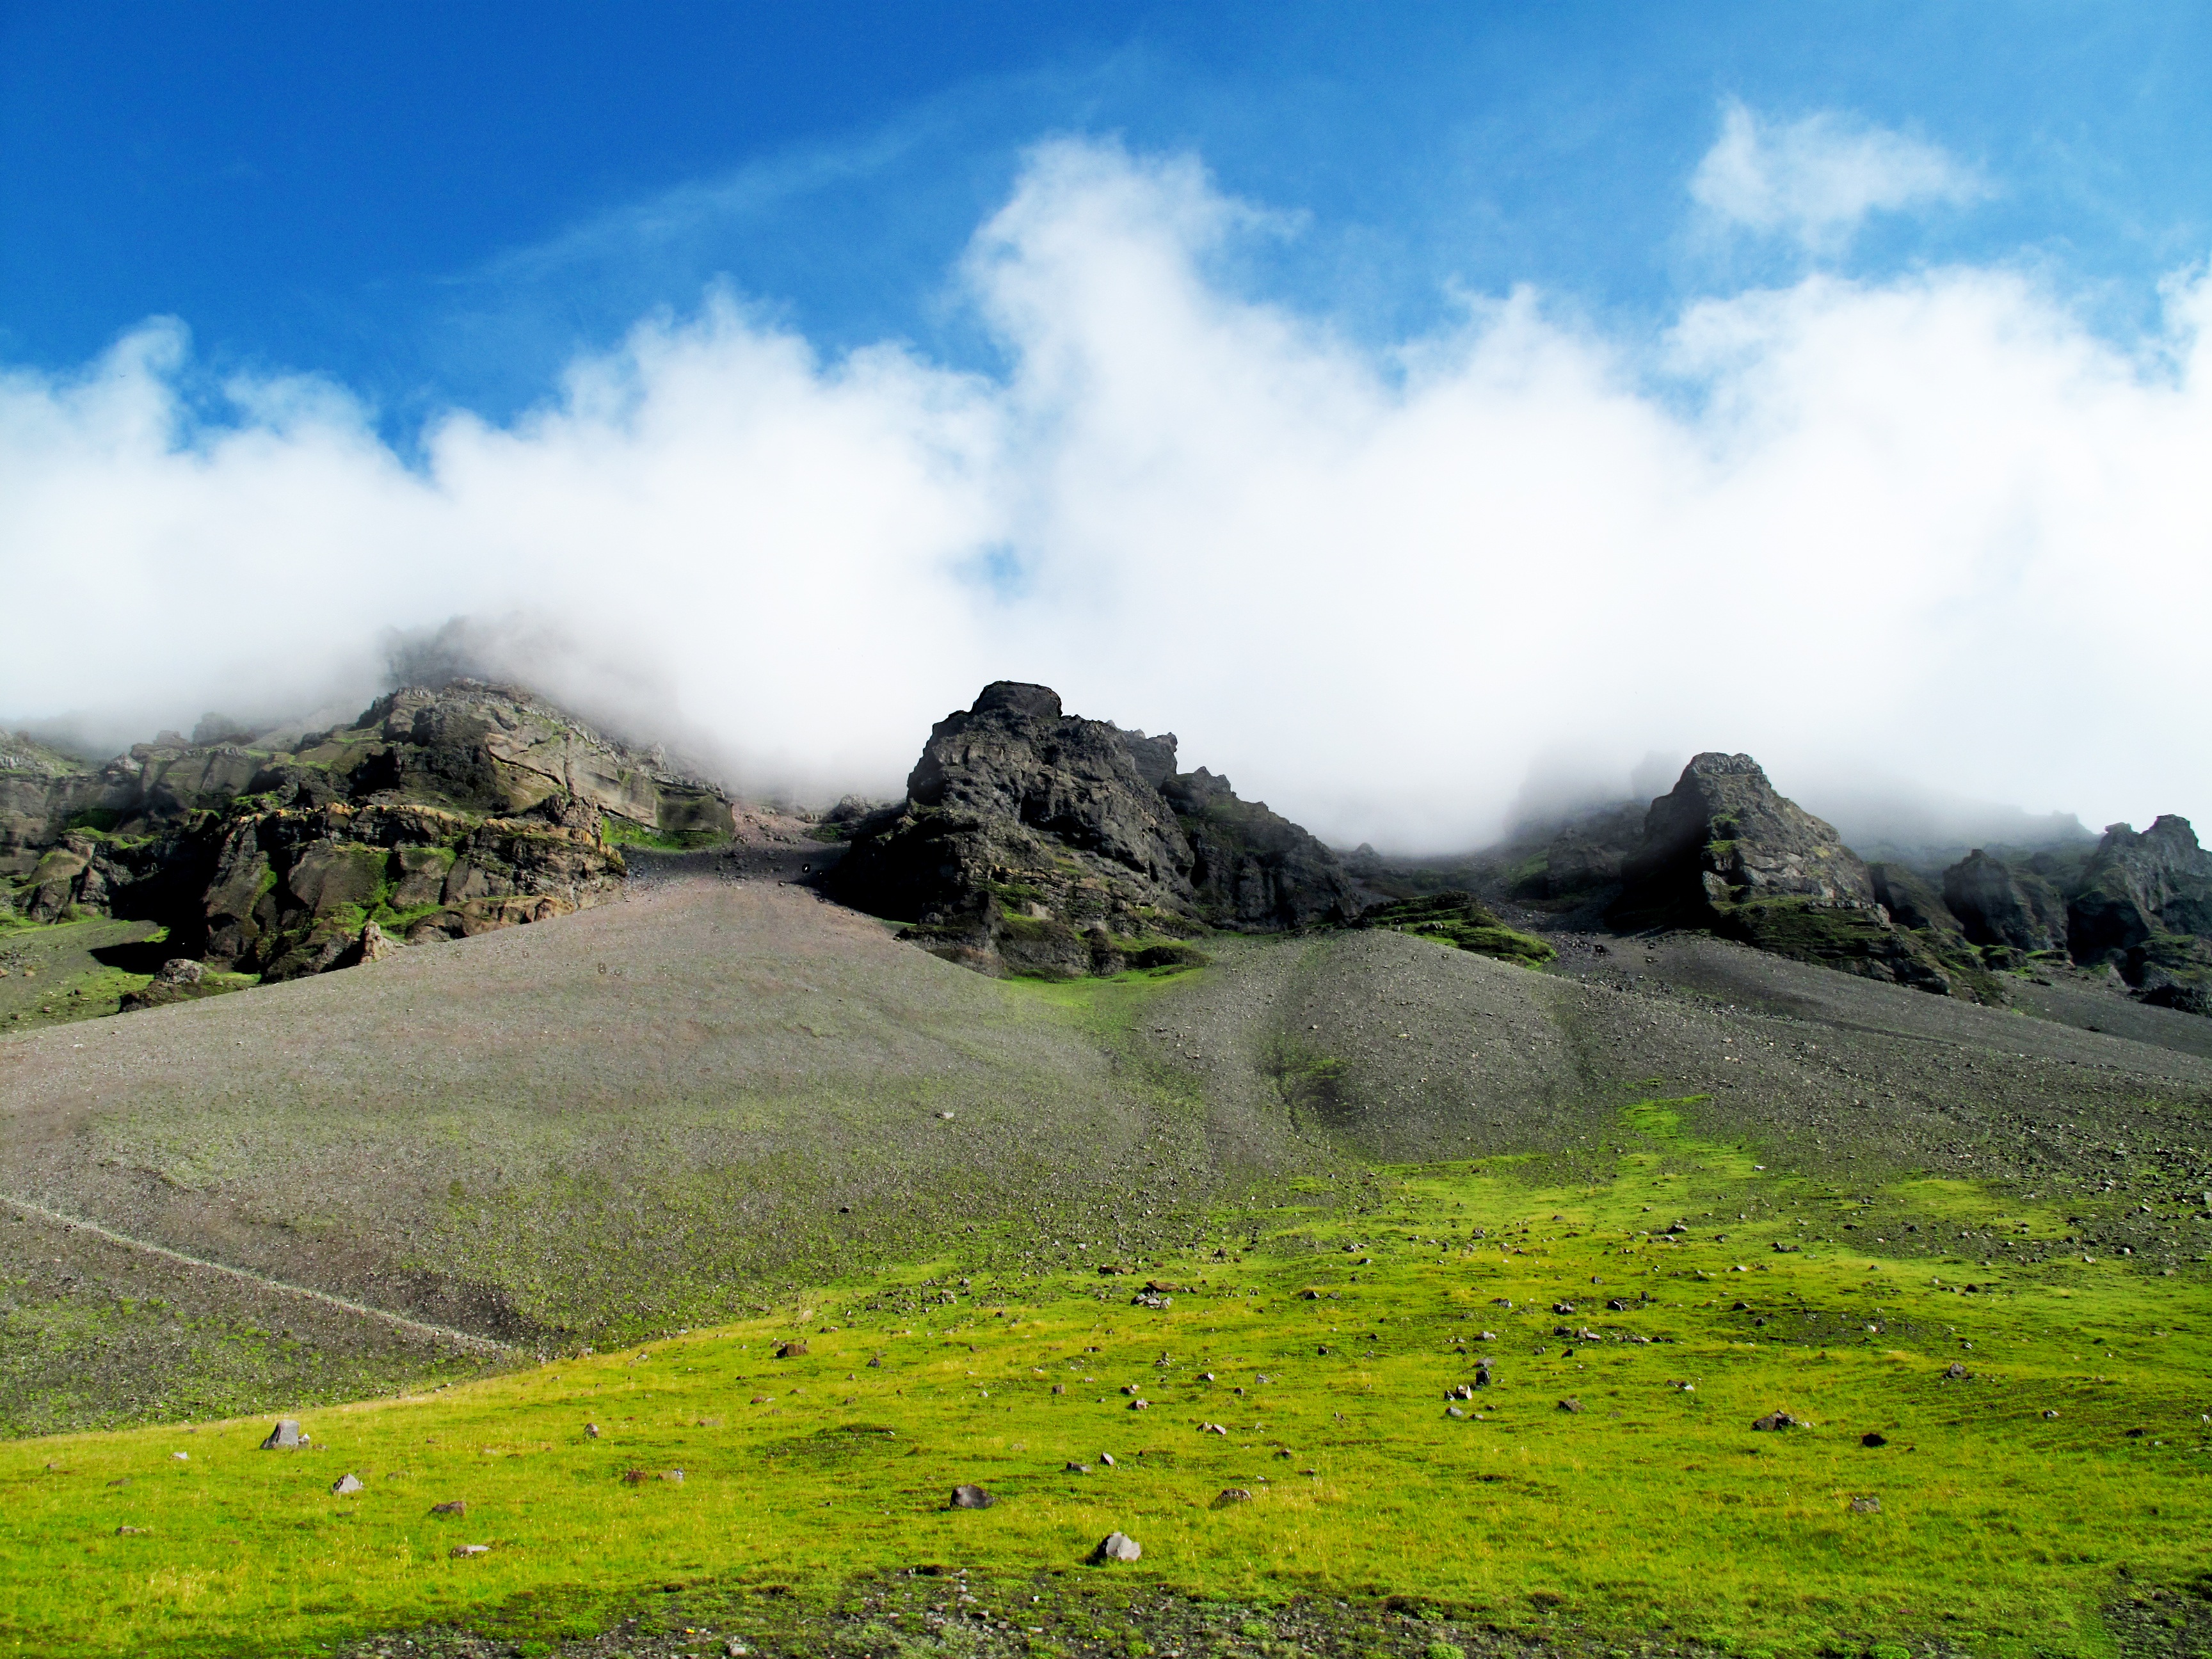
landscape, nature, grass, rock, wilderness, mountain, cloud, sky, fog, mist, field, meadow, hill, adventure, peak, valley, mountain range, summer, travel, europe, green, scenic, natural, park, scenery, iceland, highland, terrain, ridge, plain, outdoors, north, clouds, grassland, plateau, fell, loch, nordic, volcanic, rural area, landform, dinamet, natural environment, geographical feature, mountainous landforms